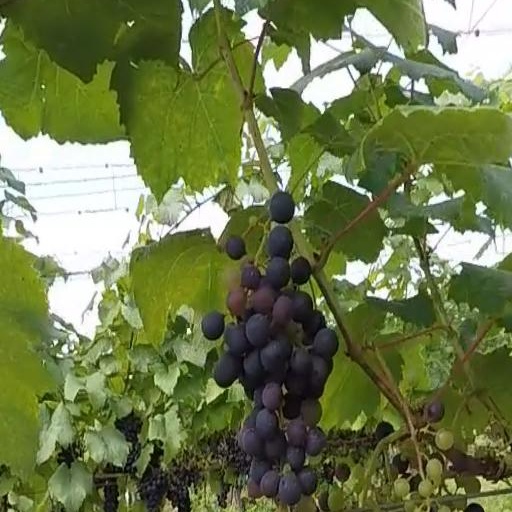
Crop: grape